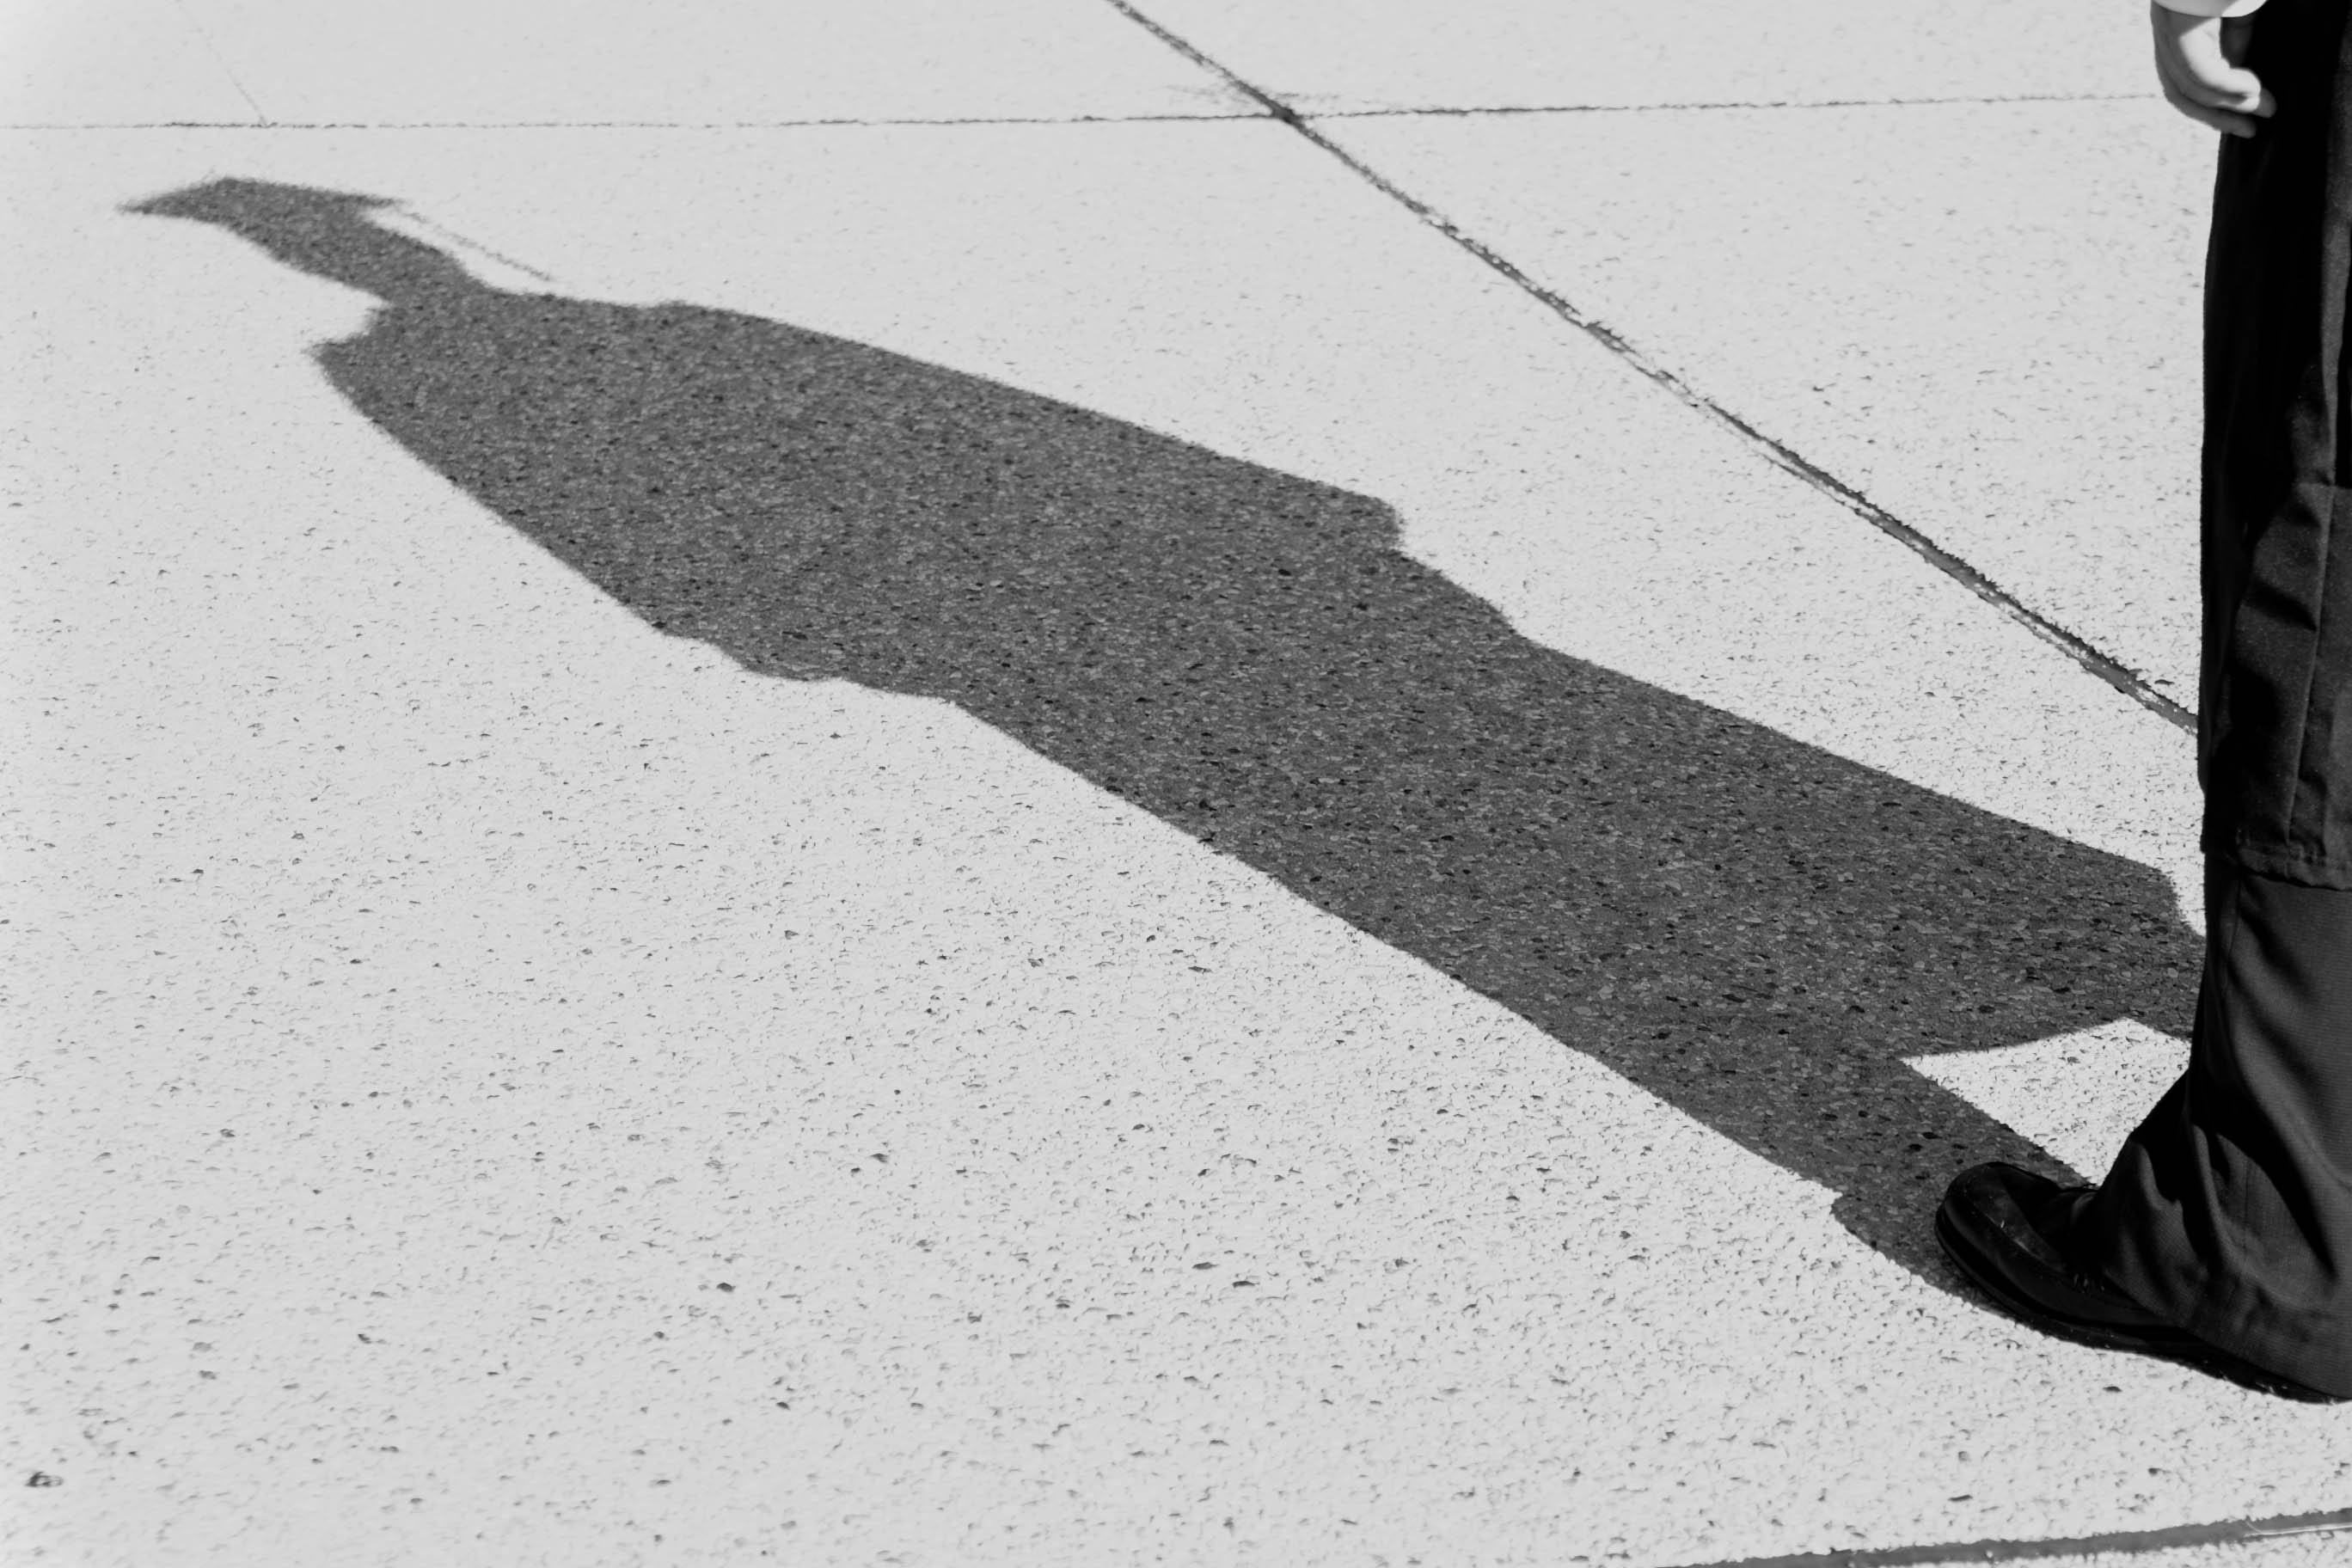
wing, black and white, white, asphalt, line, shadow, student, black, monochrome, future, cap, university, graduate, shape, college, graduation, gown, academic, diploma, success, achievement, road surface, degree, monochrome photography, graduation cap, college graduation